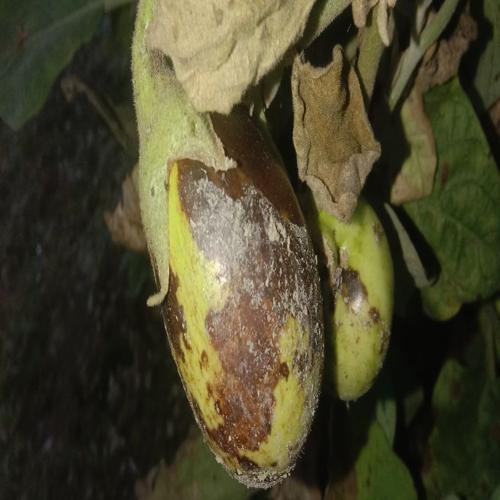
Label: Phomopsis Bright